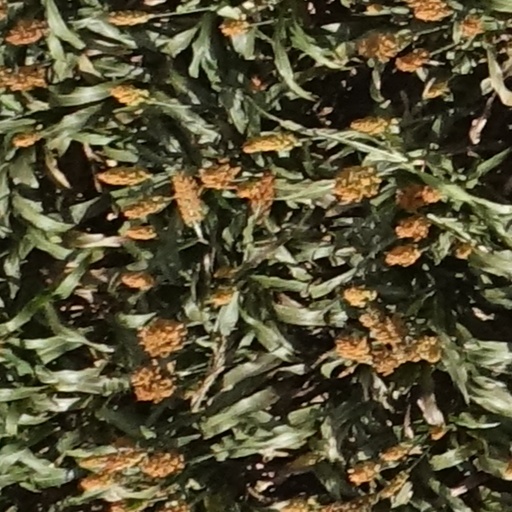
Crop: sorghum